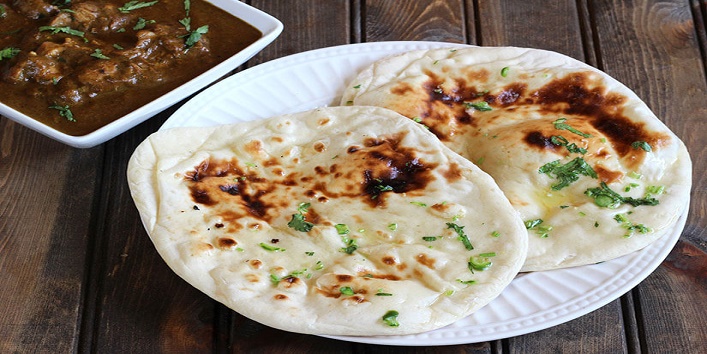
Dish: butter_naan